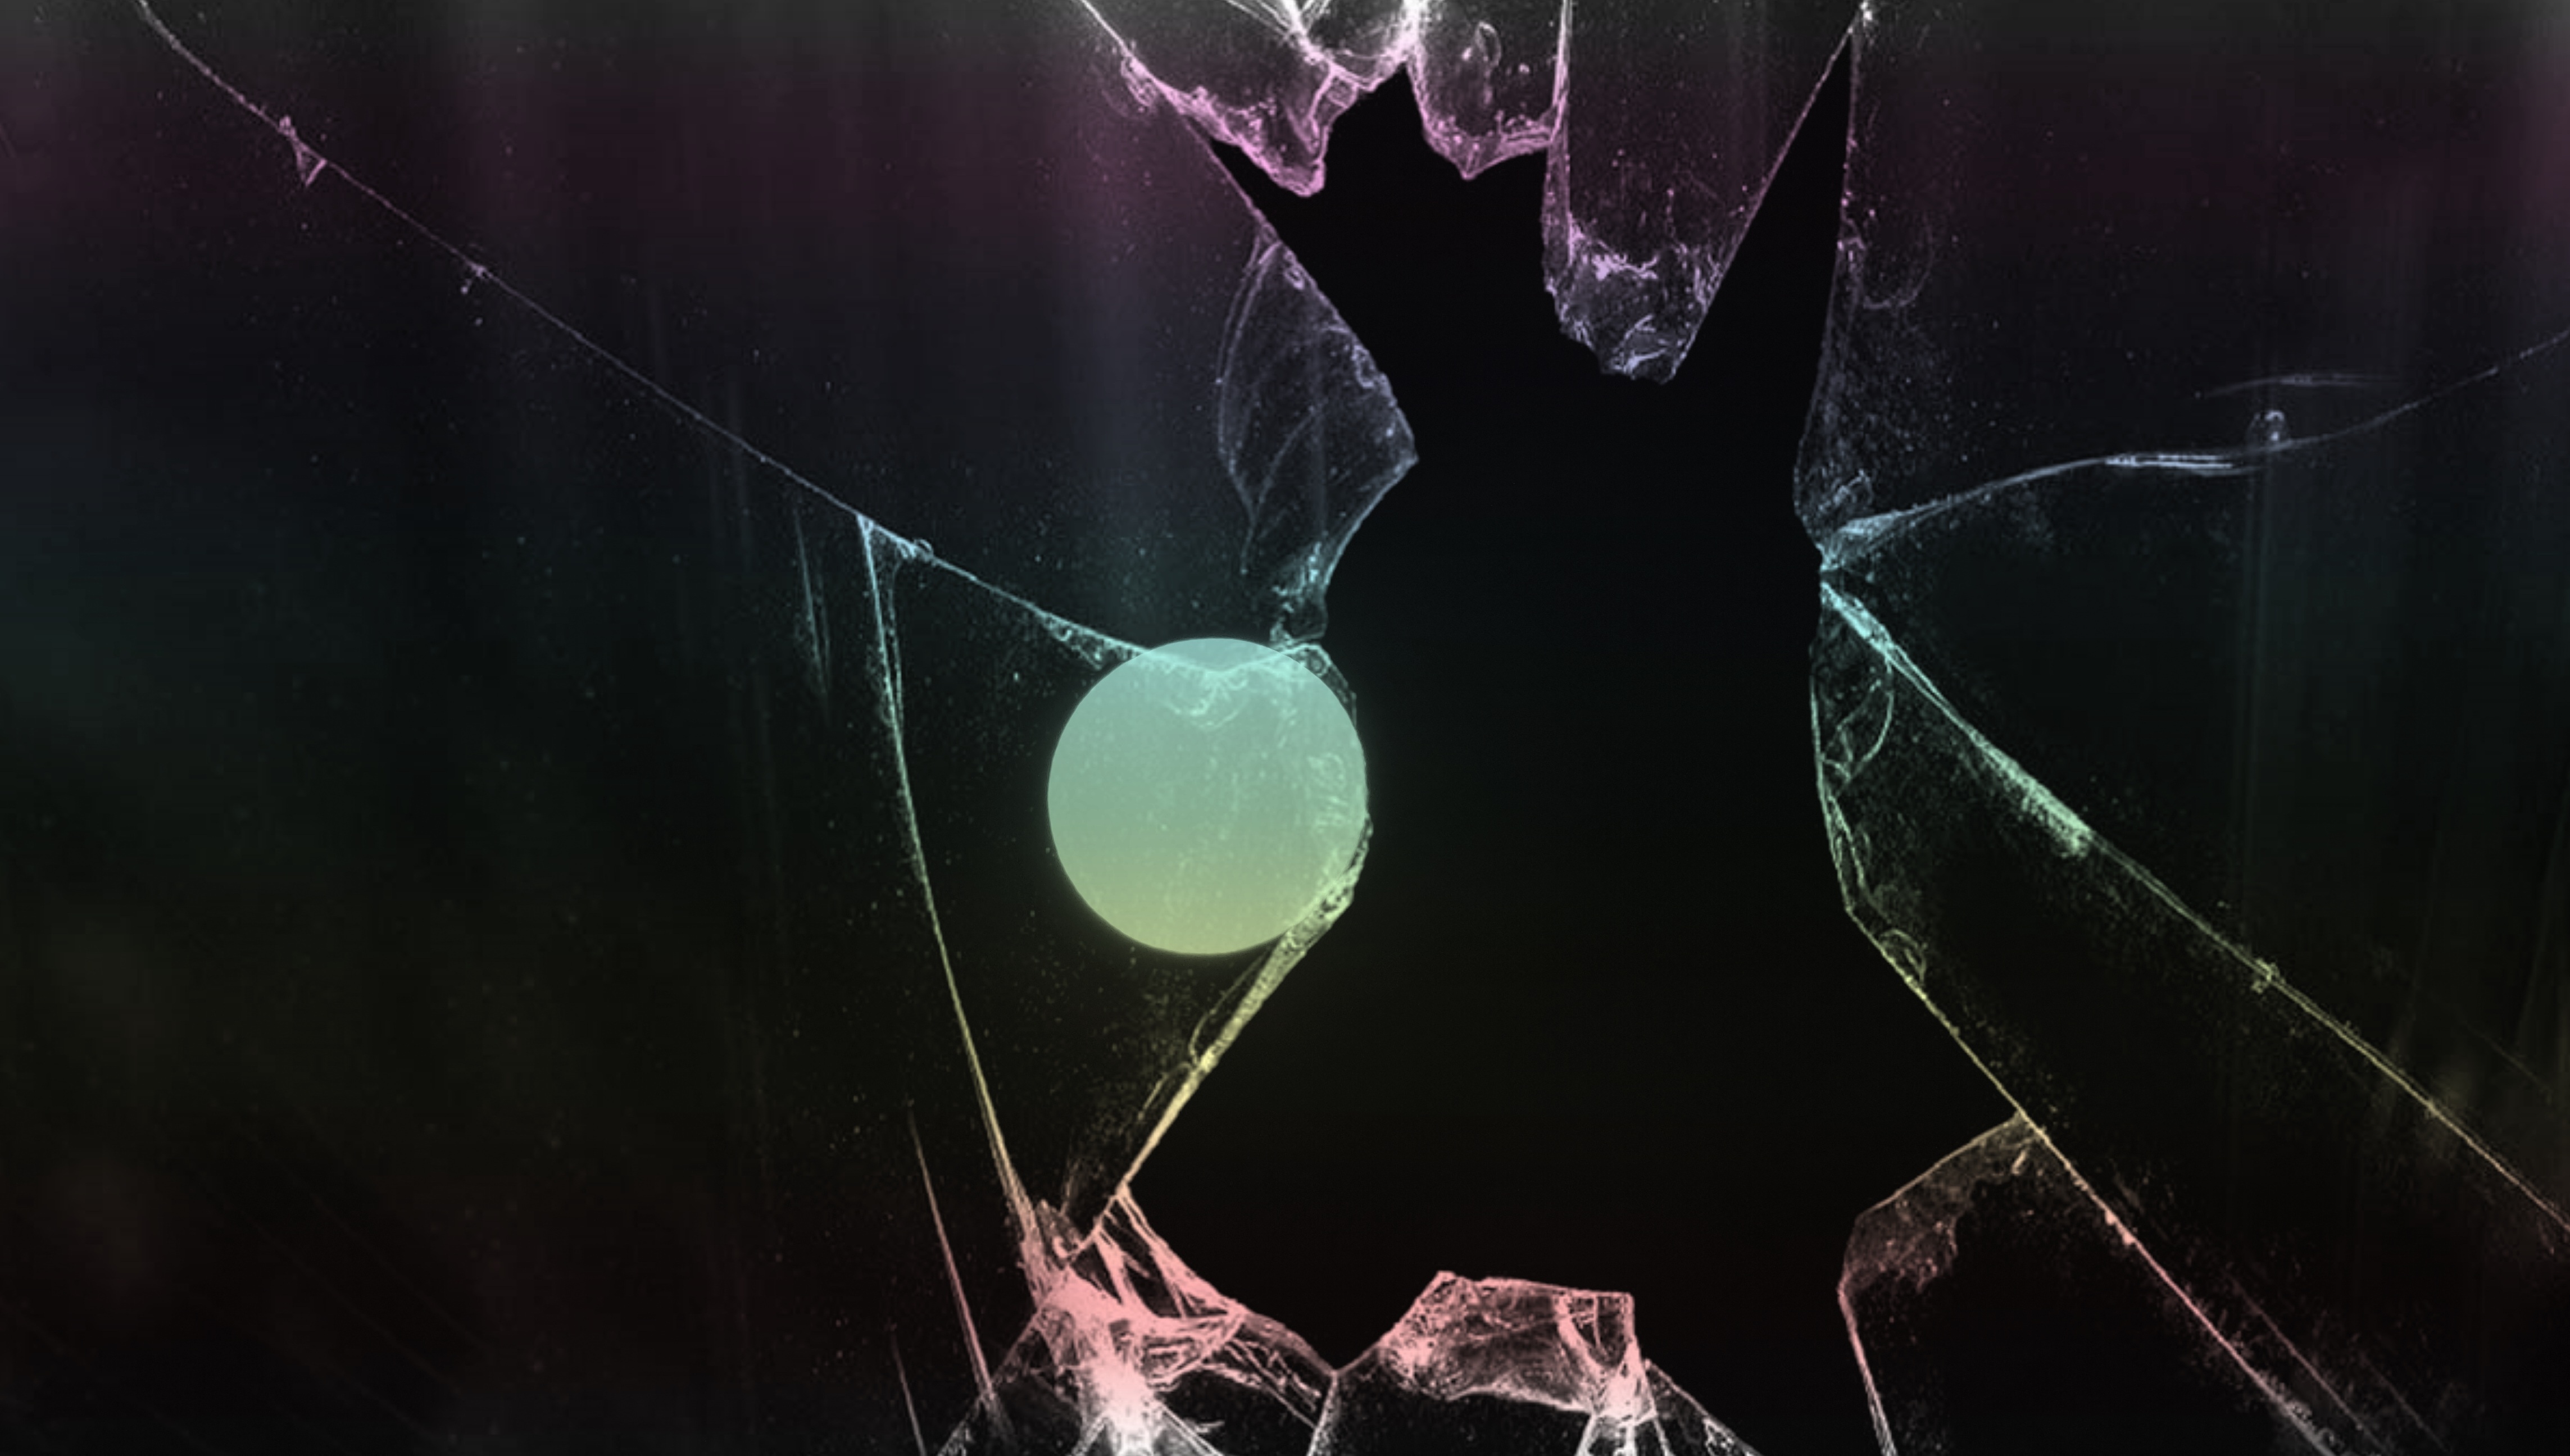
light, abstract, reflection, color, darkness, black, moon, ball, broken glass, screenshot, macro photography, special effects, computer wallpaper